Meghalaya

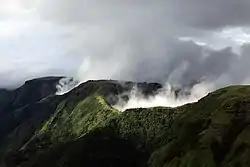
Laitmawsiang landscape, wrapped in fog. Meghalaya is mountainous, and it is the rainiest state of India. The word Meghalaya means, "abode of the clouds".

Meghalaya is one of the Seven Sister States of northeast India. The state of Meghalaya is mountainous, with stretches of valley and highland plateaus, and it is geologically rich. It consists mainly of Archean rock formations. These rock formations contain rich deposits of valuable minerals like coal, limestone, uranium and sillimanite. The name Meghalaya was given by Shiba P. Chatterjee, a geography professor at the University of Calcutta.